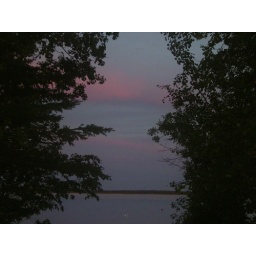
the light pink and blue sky in Victoria Beach.